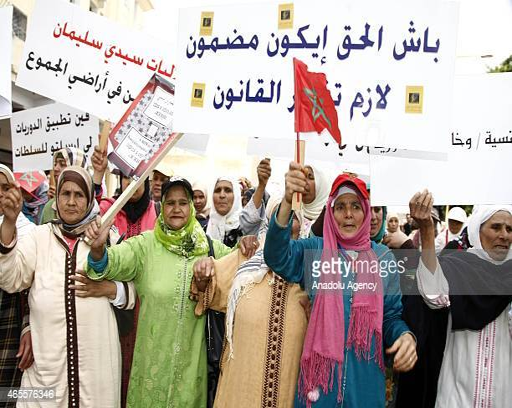
women gathered at protest violence against women during the march